Manoj Khanderia

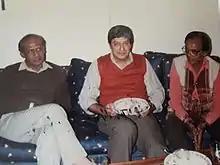
Manoj Khanderia (left) and Chinu Modi (right), U.S.A,1997

He was born on 6 July 1943 in Junagadh, Gujarat to Vrajlal and Vijyabahen. He studied at various schools in various towns of Gujarat including Dhoraji, Veraval, Junagadh, Morbi, Rajkot and Jamnagar because his father was a revenue officer who was transferred several times. He passed SSC from Junagadh in 1961. He completed his Bachelor of Science in 1965 from Bahauddin College, Junagadh with Chemistry and Botany and Bachelor of Law in 1967. He married Purnimaben and they had two daughters, Vani and Rucha, and a son, Abhijat.